Salamanca

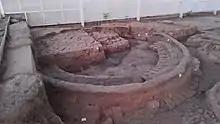
Remains of a house at the Cerro de San Vicente Archaeological Park (–400 BC), a hamlet assigned to the Early Iron Age

The first human habitat in the Salamanca area has been dated to the beginning of the first millennium BC. This is attested by the ceramic remains found in the "San Vicente hill" and which have been ascribed to the Las Cogotas I culture of the Final Bronze Age. In this same hill has been found what to date is considered the first human settlement of stable and continuous character, although already ascribed to the culture of the Soto de Medinilla of the first Iron Age (7th century BC). Later, already in the second Iron Age (from the 4th century BC), it has been found that a new population center developed in the so-called "teso de las catedrales or cerro de San Isidro", this already of Castro character and that lasted until the definitive Romanization of the city. All these settlements, and therefore the current site of Salamanca, owe their existence to the special geomorphological characteristics of the terrain on which they settled. Thus, the choice of the location of these successive settlements must have had a special influence on the fact that this area had three tesserae -formed by the erosion of the San Francisco and Santo Domingo streams-, their corresponding watercourses and especially the proximity of the Tormes River. These details point to the suitability of this territory for the primitive functions of defense and control of the surrounding territory.